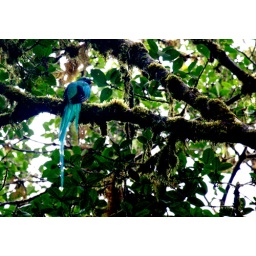
A very rare Resplendant Quetzal found in a cloud forest in Costa Rica.